The Beatles: Eight Days a Week

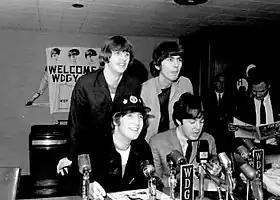
The Beatles in August 1965 at their press conference at Metropolitan Stadium in Bloomington, Minnesota

Prior to the film's release, it was announced that it includes 30 minutes of film footage shot for the band's 1965 concert at Shea Stadium. That concert was filmed by Ed Sullivan Productions and broadcast on TV in 1966 as "The Beatles at Shea Stadium". Consisting of 11 songs, the set was originally shot on 35mm film and was digitally restored in 4K resolution for the documentary, in addition to having remastered sound by Giles Martin, son of Beatles producer George Martin. The Shea Stadium concert was only included in theaters, and remains unavailable on home video release.